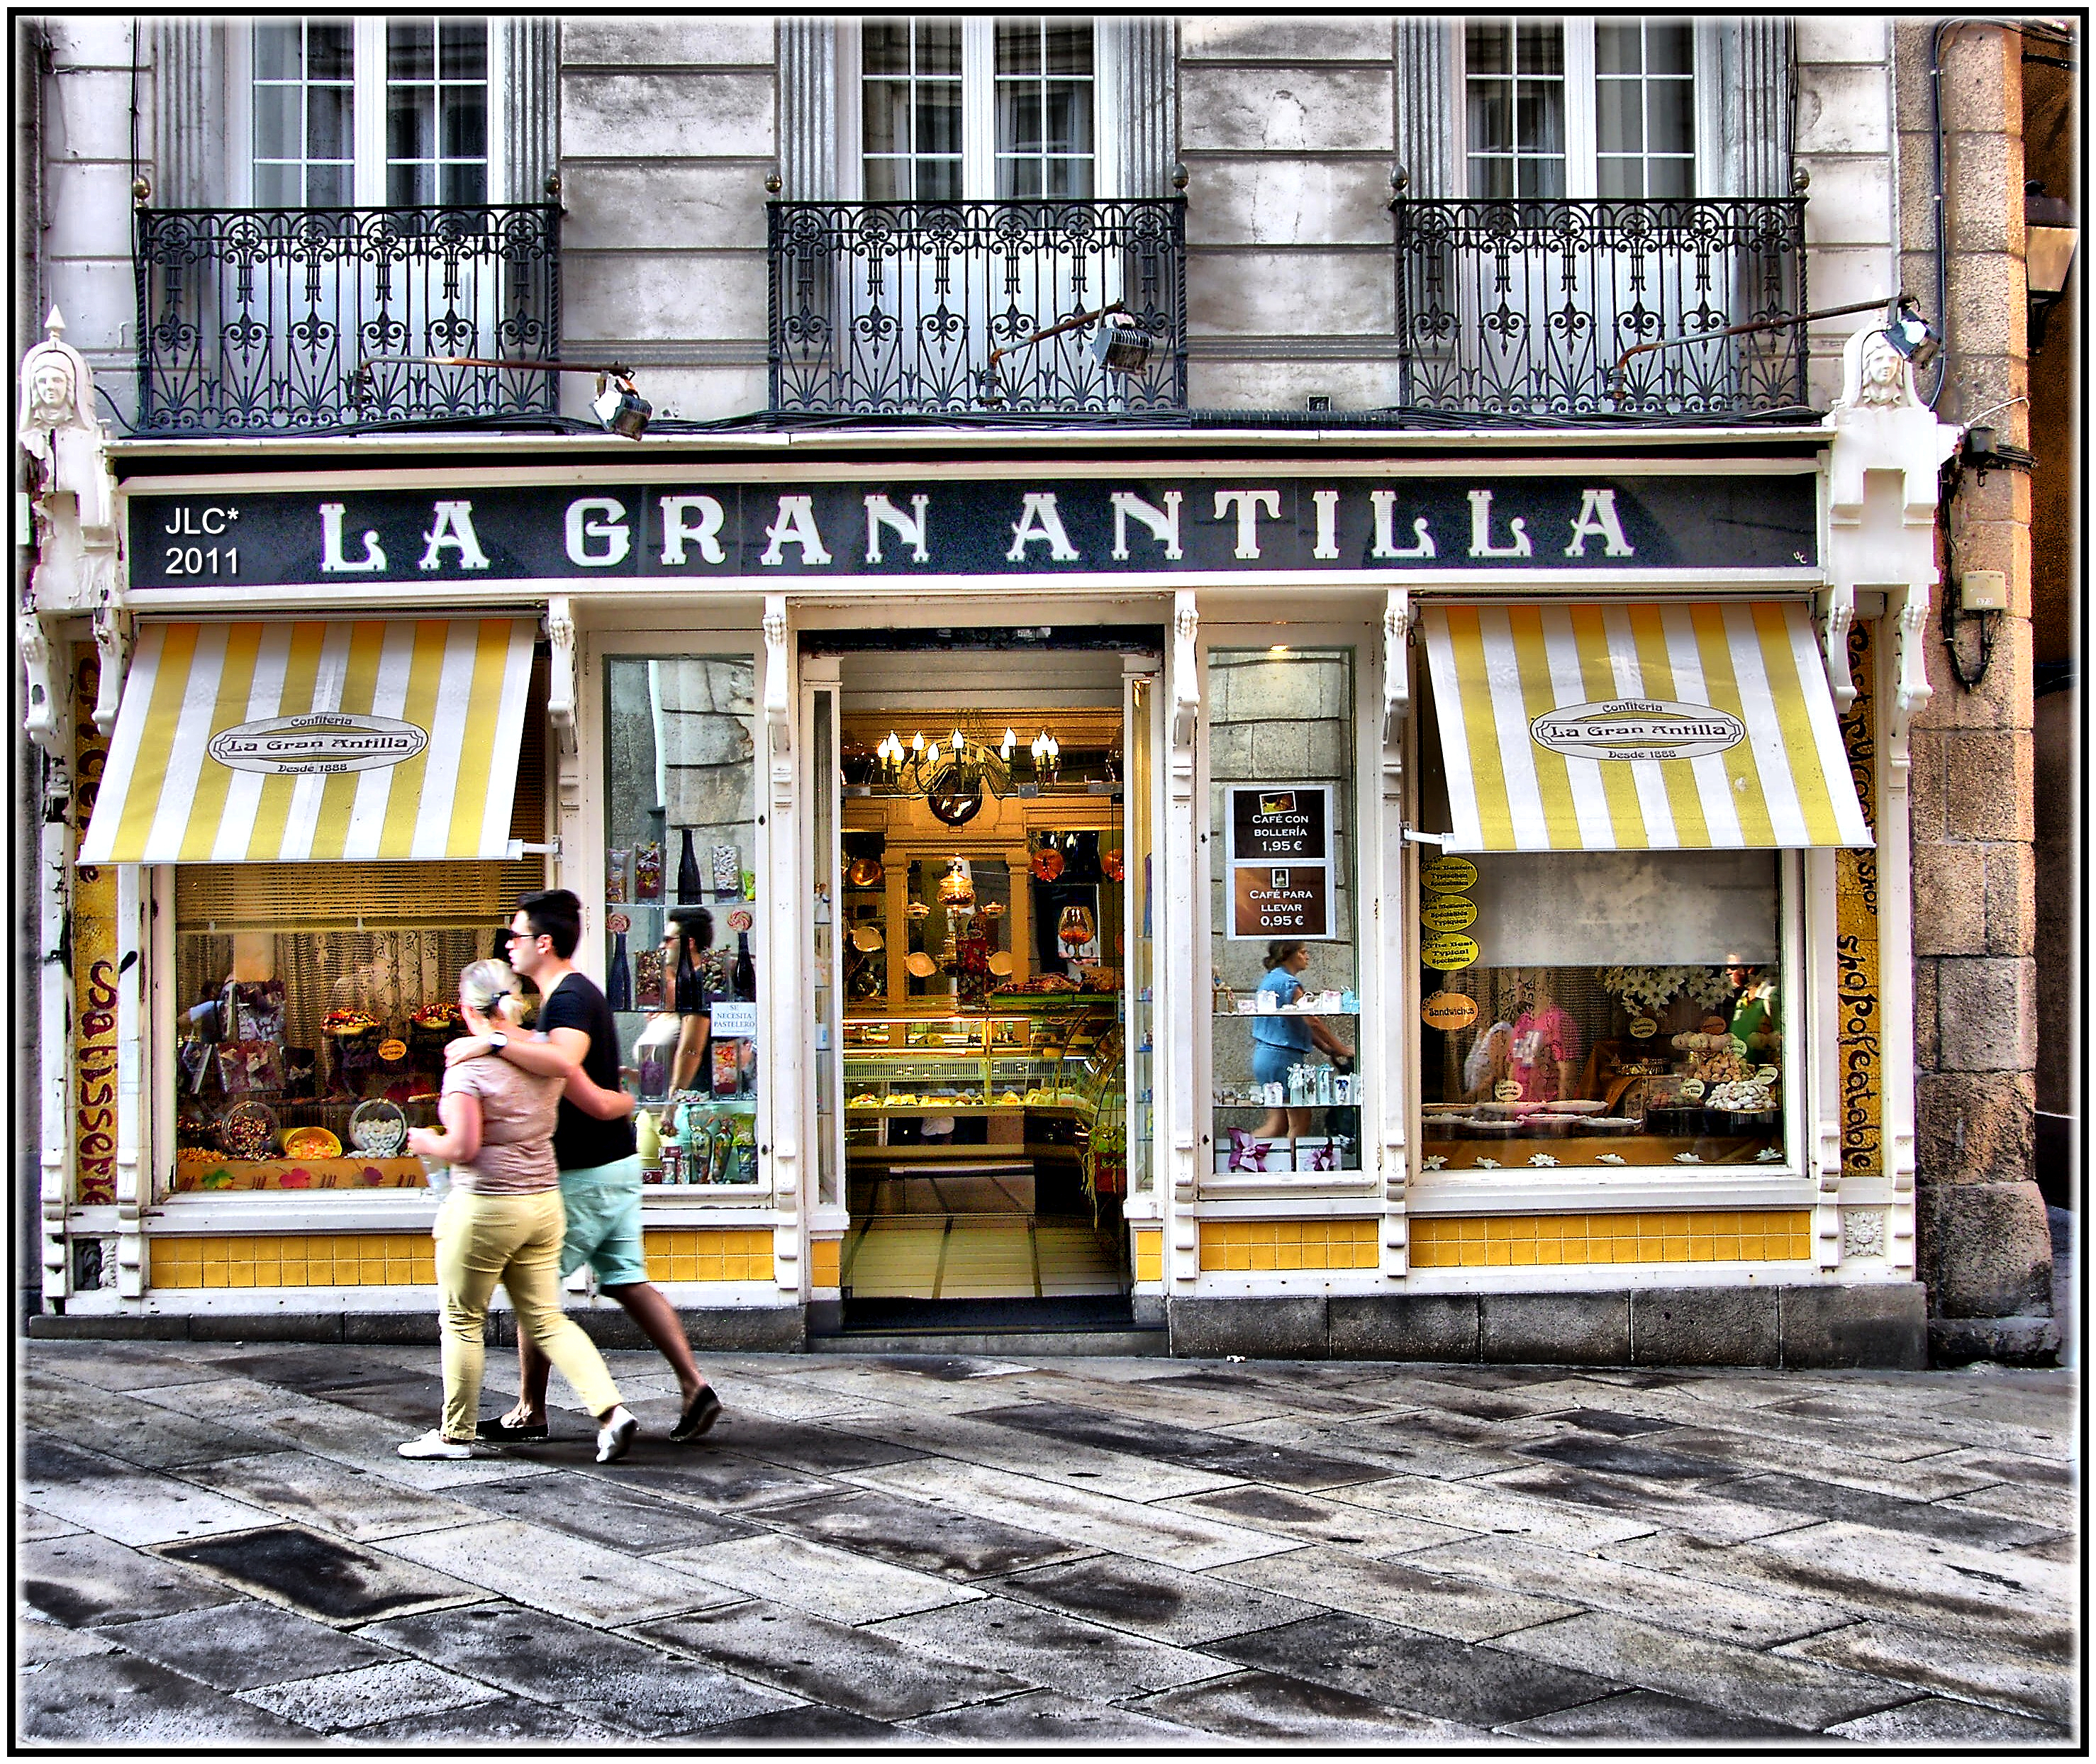
road, street, town, facade, shopping, infrastructure, neighbourhood, urban area